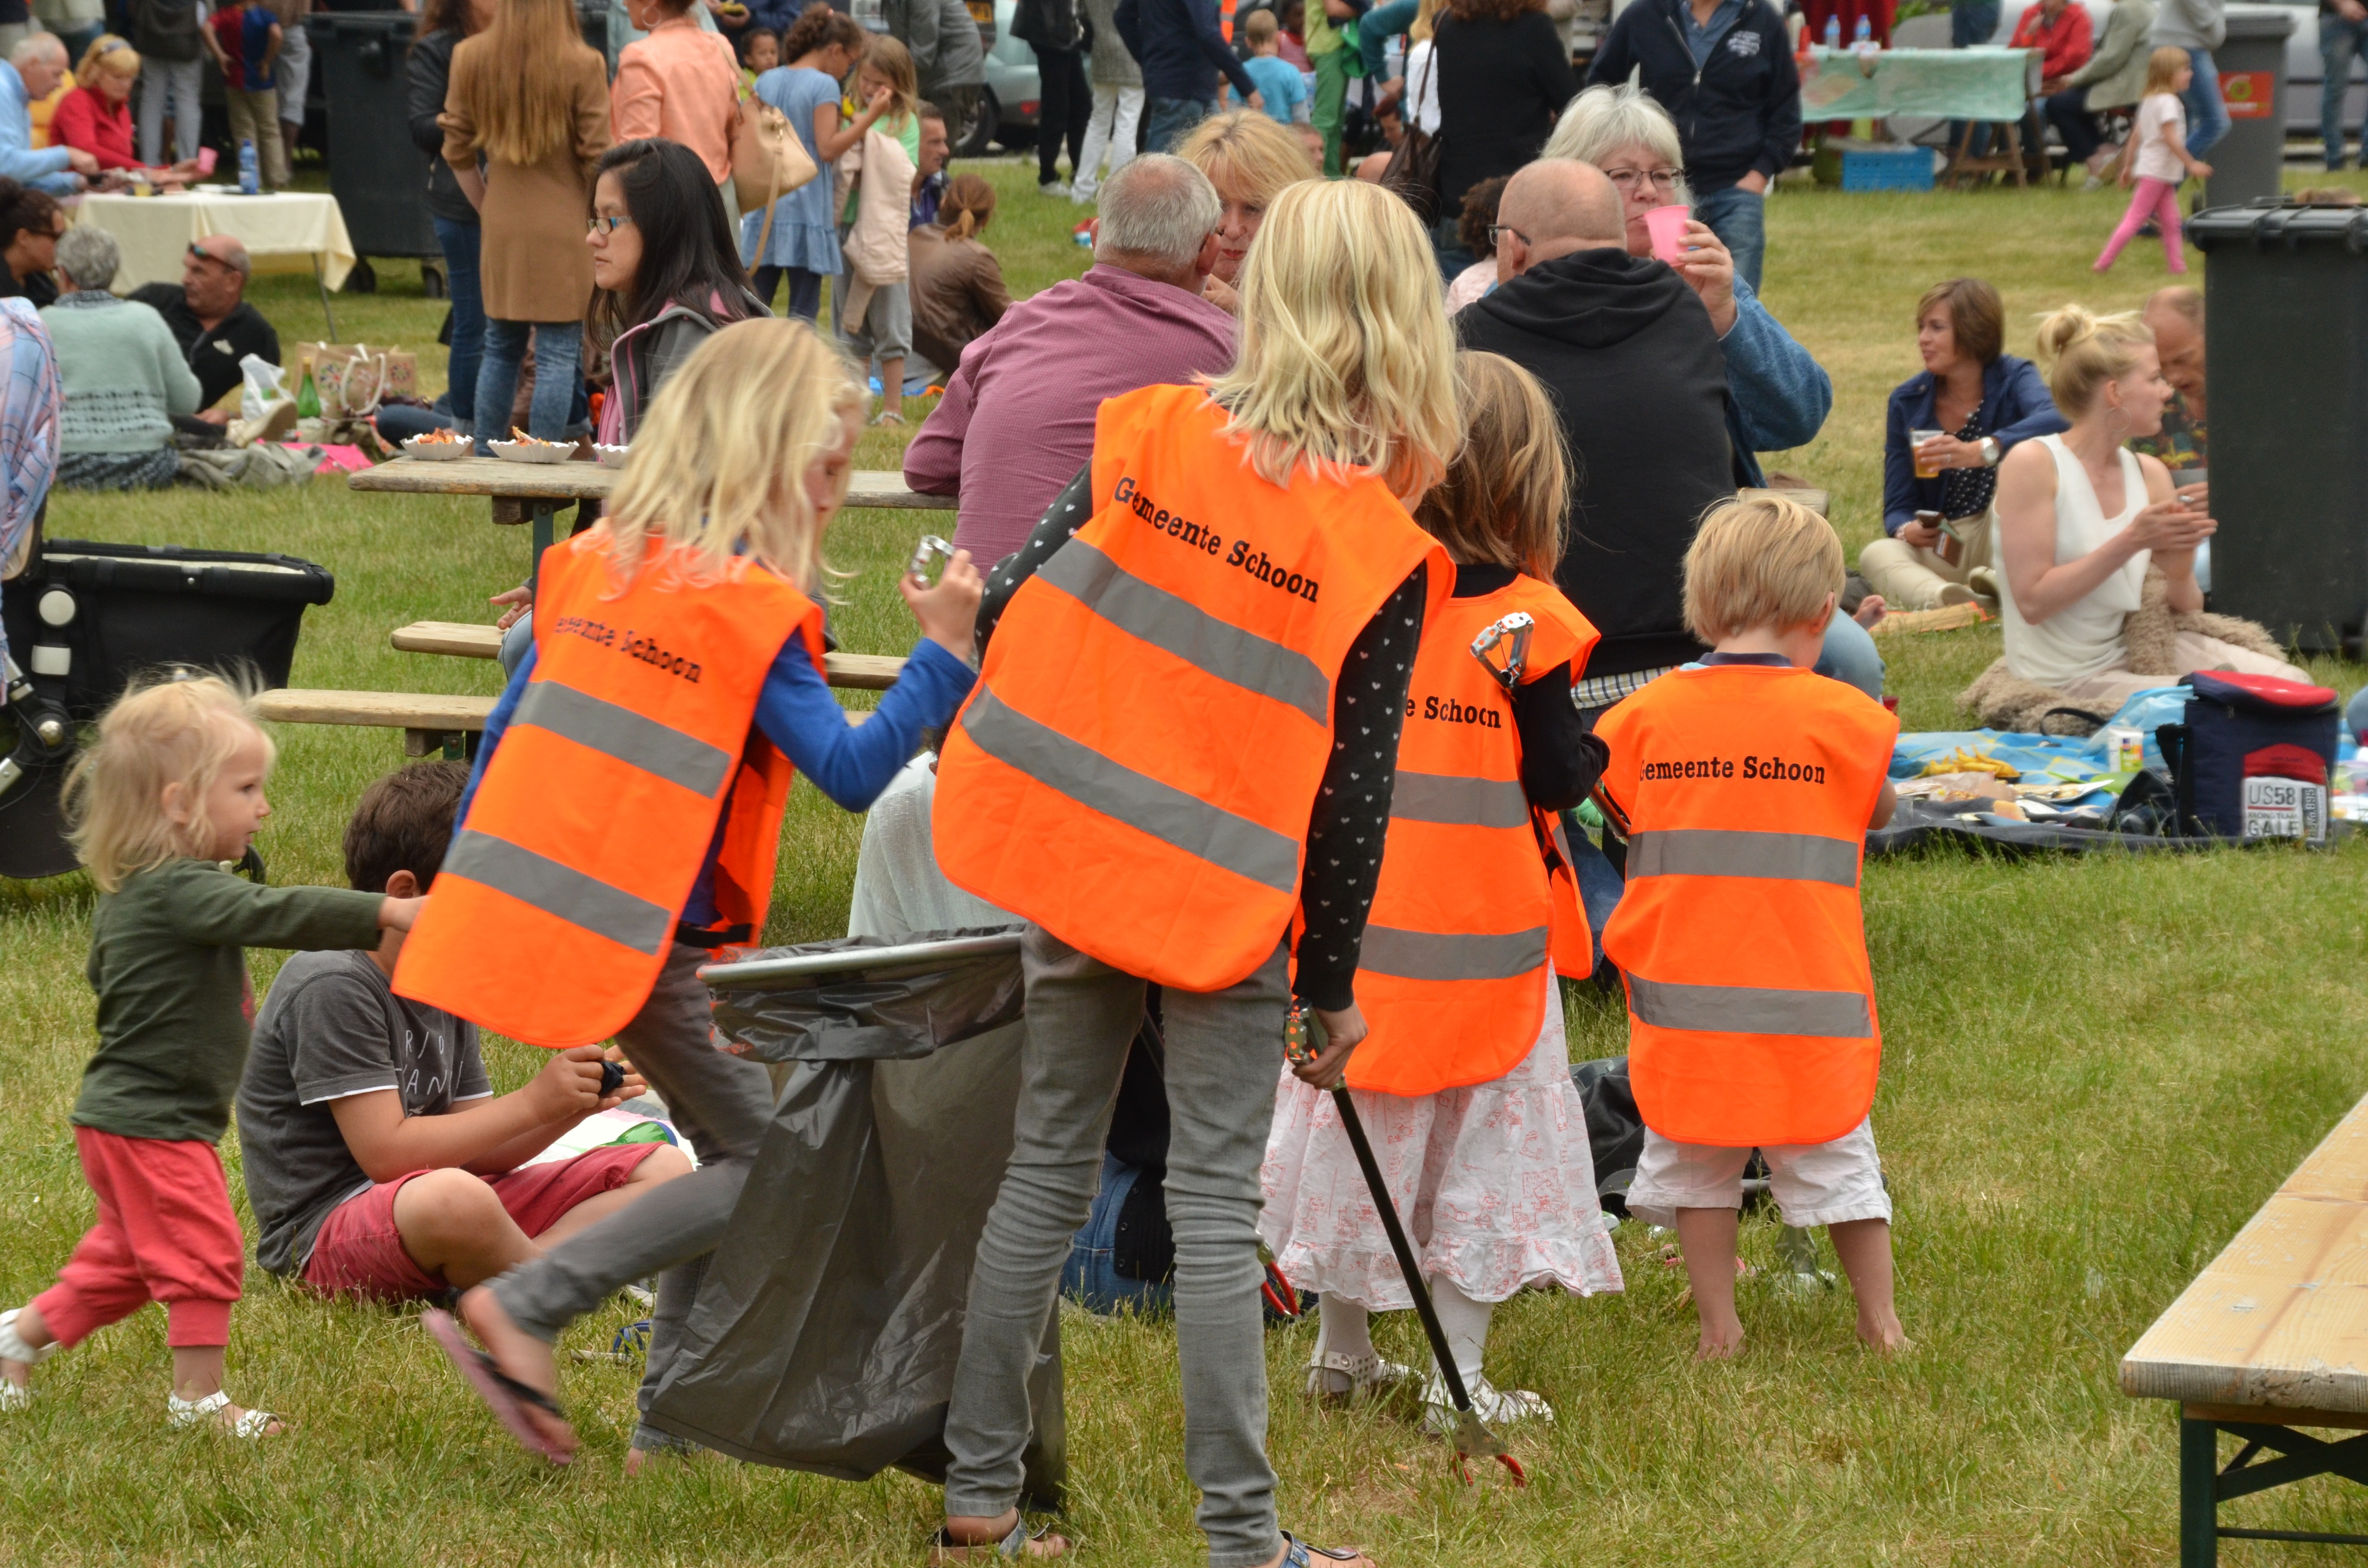
people, play, child, picnic, festival, party, waste, cleaning, clutter, fair, troop, clean up